Duchess Sophie Adelheid in Bavaria

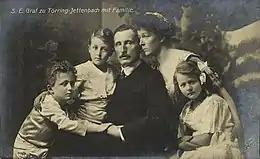
Duchess Sophie Adelheid in Bavaria with her family, 1910s

Her parents were Karl Theodor, Duke in Bavaria, head of a cadet branch of the Bavarian royal family, and an ophthalmologist of recognized reputation, and his second wife, the Infanta Maria José of Braganza, third daughter of King Miguel I, exiled monarch of Portugal. Her paternal aunt was Empress Elisabeth of Austria ("Sissi"). She was also the sister of Queen Elisabeth of the Belgians, consort of Albert I and of Marie Gabrielle, wife of the last crown prince of Bavaria, Rupprecht, later the head of the House of Wittelsbach. She was named after her father's first wife, Princess Sophie of Saxony, the mother of her half-sister Amalie.